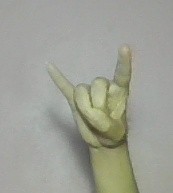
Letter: la